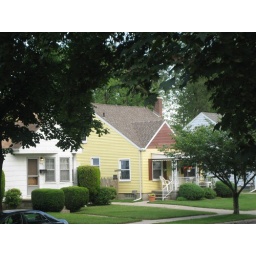
A neighbor's house down the road with one example of the architectural-style shingles in shades of brown that we like.